Columbia River

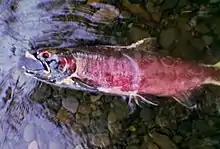
In their natural life cycle, salmon die shortly after spawning. Eagle Creek in Oregon, November 2007.

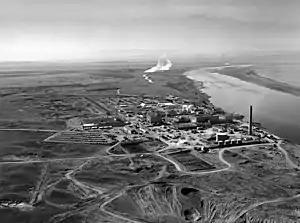
Nuclear reactors at the Hanford Site along the river

The Columbia supports several species of anadromous fish that migrate between the Pacific Ocean and freshwater tributaries of the river. Sockeye salmon, Coho and Chinook ("king") salmon, and steelhead, all of the genus "Oncorhynchus", are ocean fish that migrate up the rivers at the end of their life cycles to spawn. White sturgeon, which take 15 to 25 years to mature, typically migrate between the ocean and the upstream habitat several times during their lives.